2012 Utah Utes football team

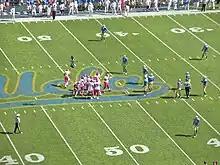
Utah vs. UCLA at the Rose Bowl

Utah senior running back Reggie Dunn set an NCAA record with two 100-yard kickoff